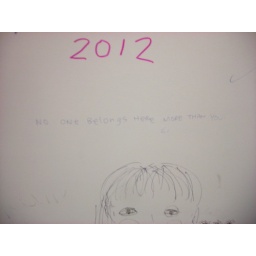
The inside of the stall door in the bathroom at the Mohawk.It made me smile.And made me feel like I belong in Austin.